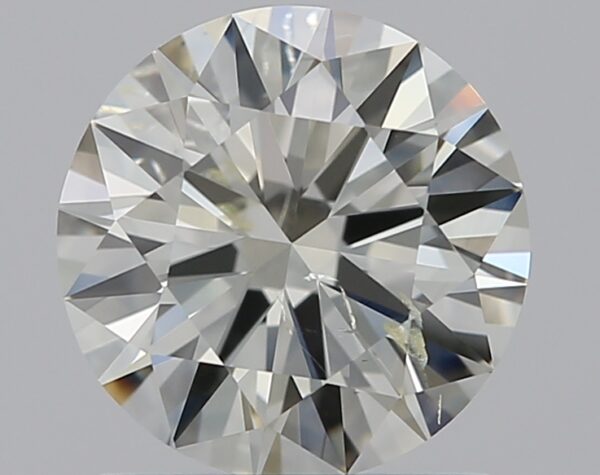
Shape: round
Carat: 1
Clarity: I1
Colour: L
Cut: EX
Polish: EX
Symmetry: VG
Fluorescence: ST
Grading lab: GIA
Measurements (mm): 6.5 x 6.54 x 3.87